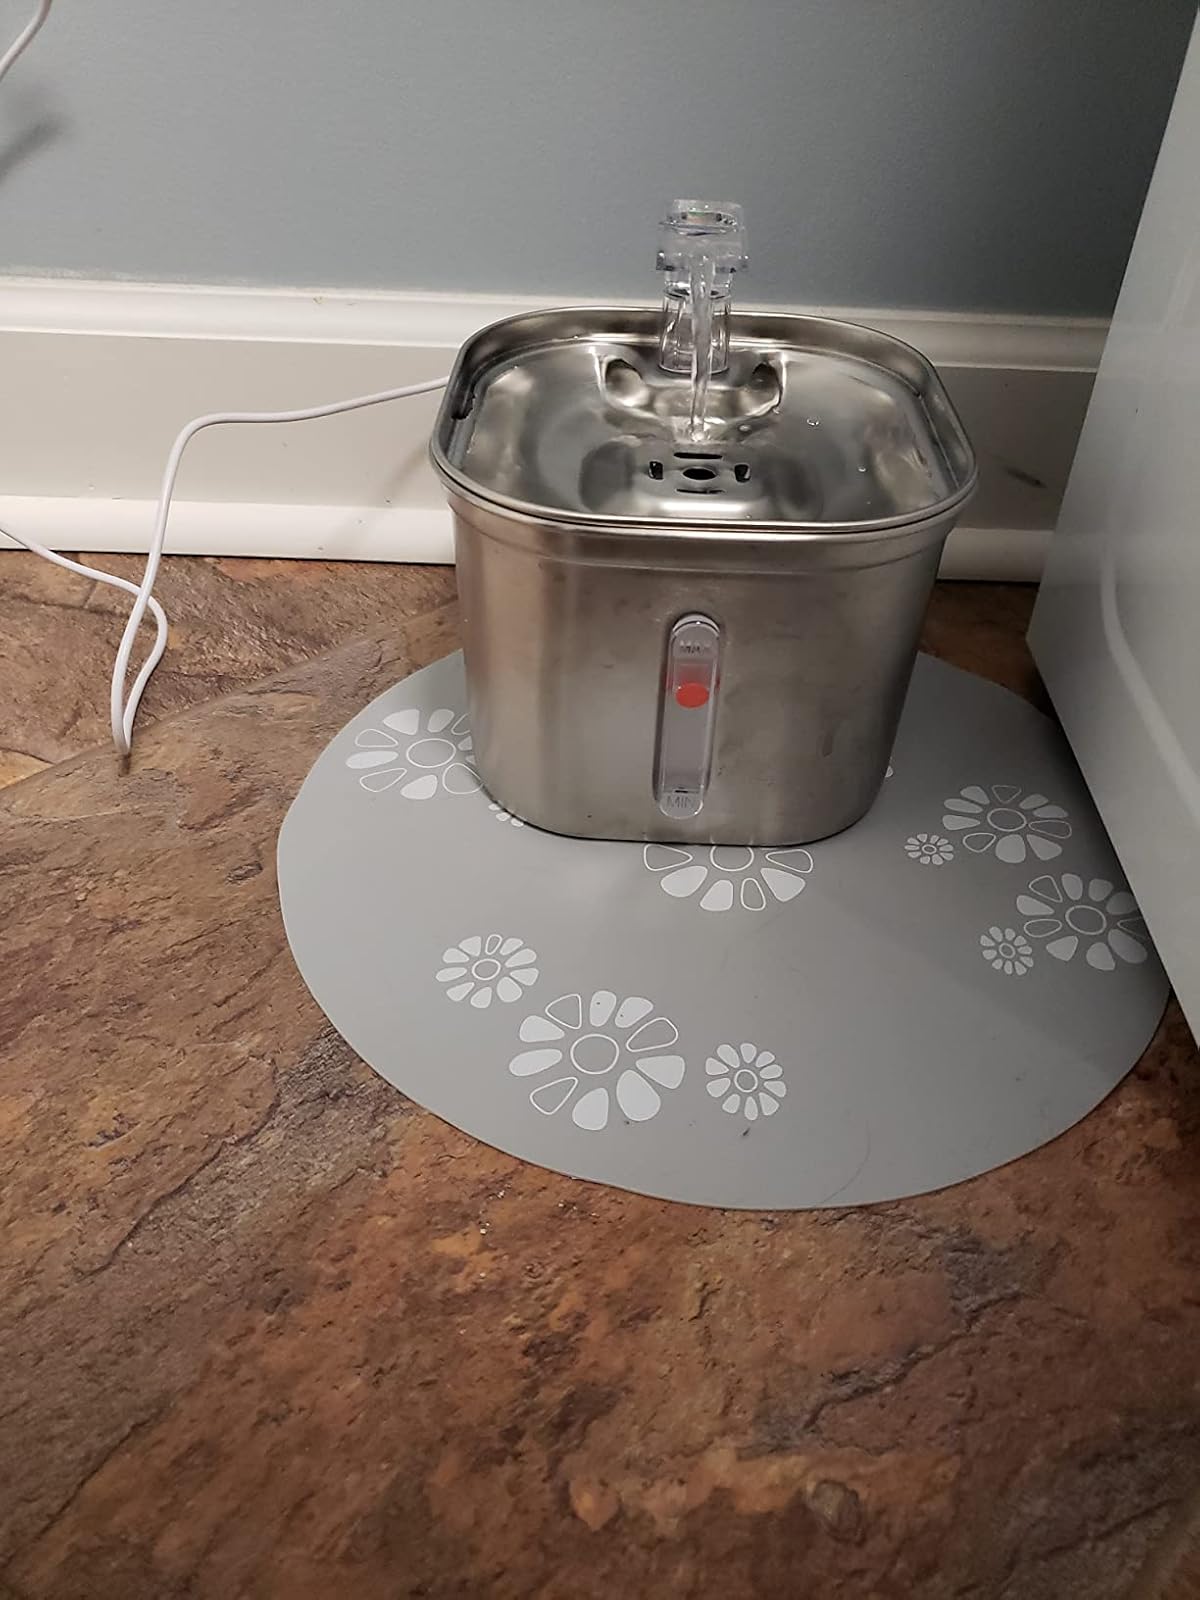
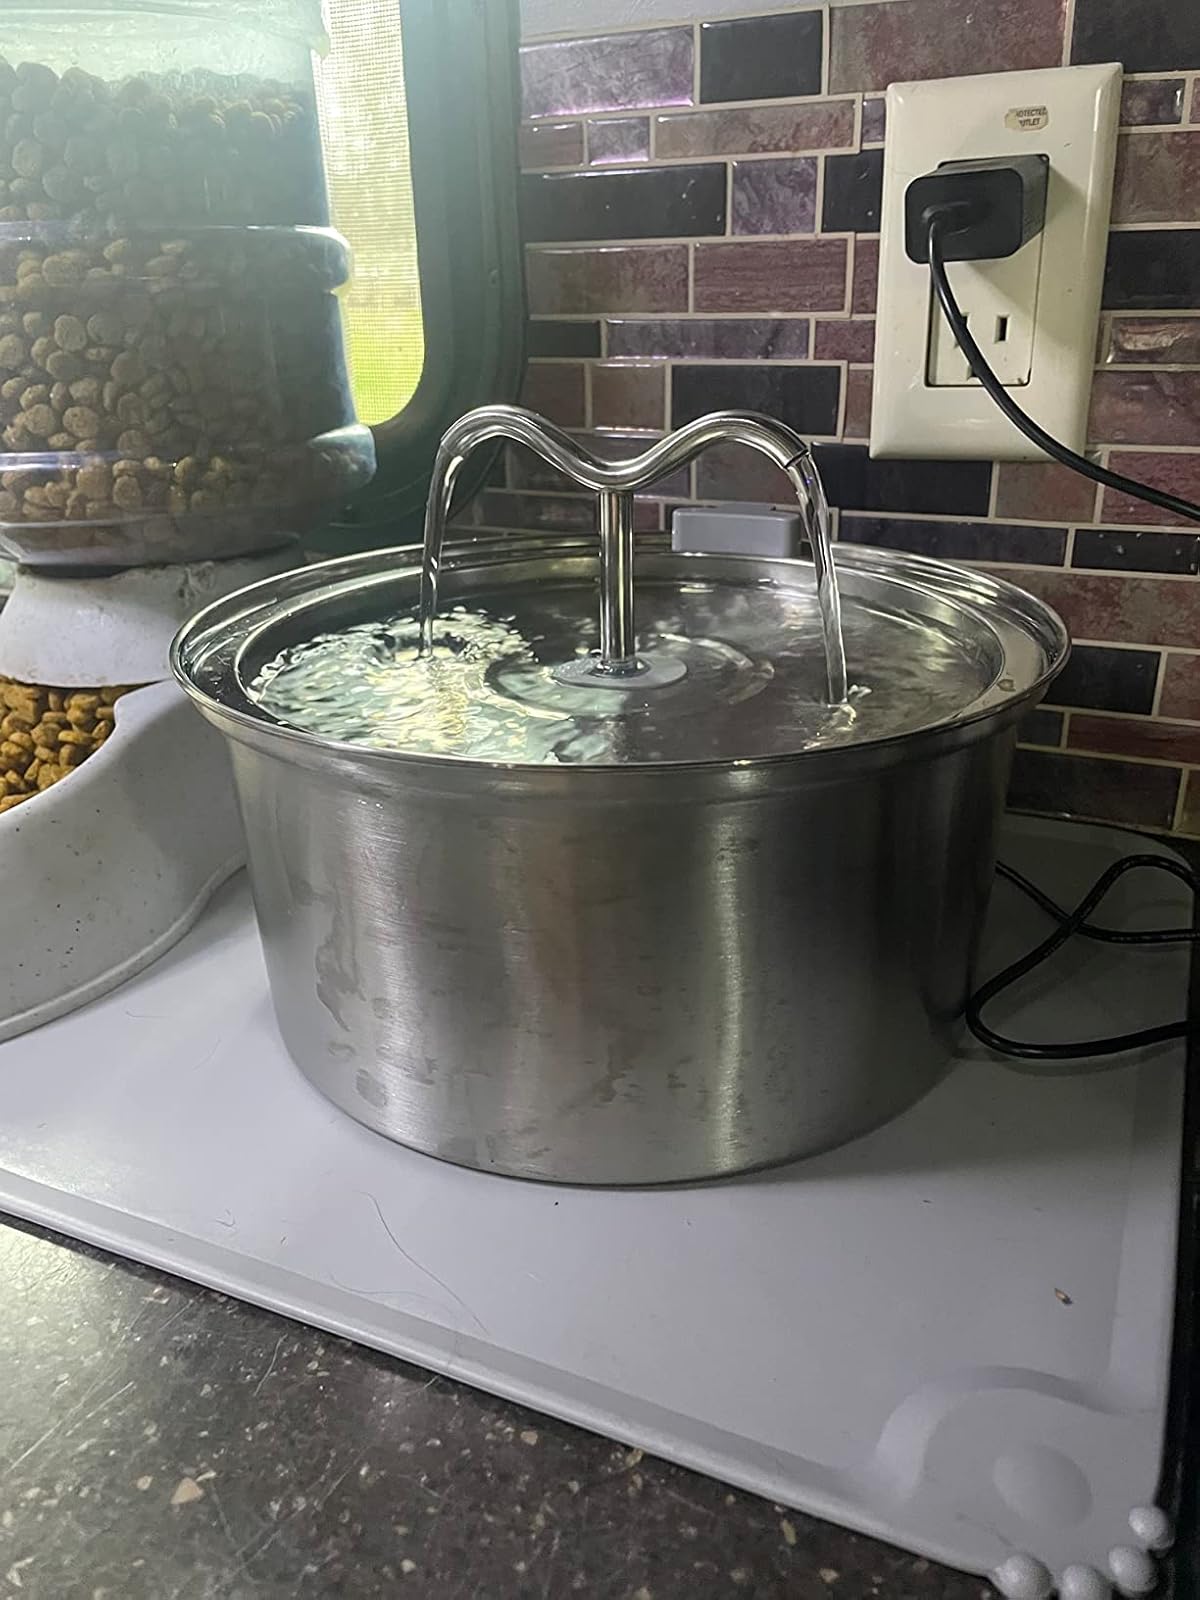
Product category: items_bowl
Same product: no